Shivkumar Sharma

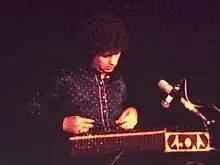
Sharma in 1988

Starting his career playing the santoor with his father, Sharma is credited with introducing the santoor as a popular Indian classical music instrument. He recorded his first solo album in 1960. Sharma took the santoor as an Indian classical musical instrument playing at various music venues. He collaborated with Indian tabla player Zakir Hussain and with flautist Hariprasad Chaurasia on many of his performances as well as on his albums. In 1967, he teamed up with Chaurasia and guitarist Brij Bhushan Kabra to produce a concept album, "Call of the Valley" (1967), which turned out to be one of Indian classical music's greatest hits.